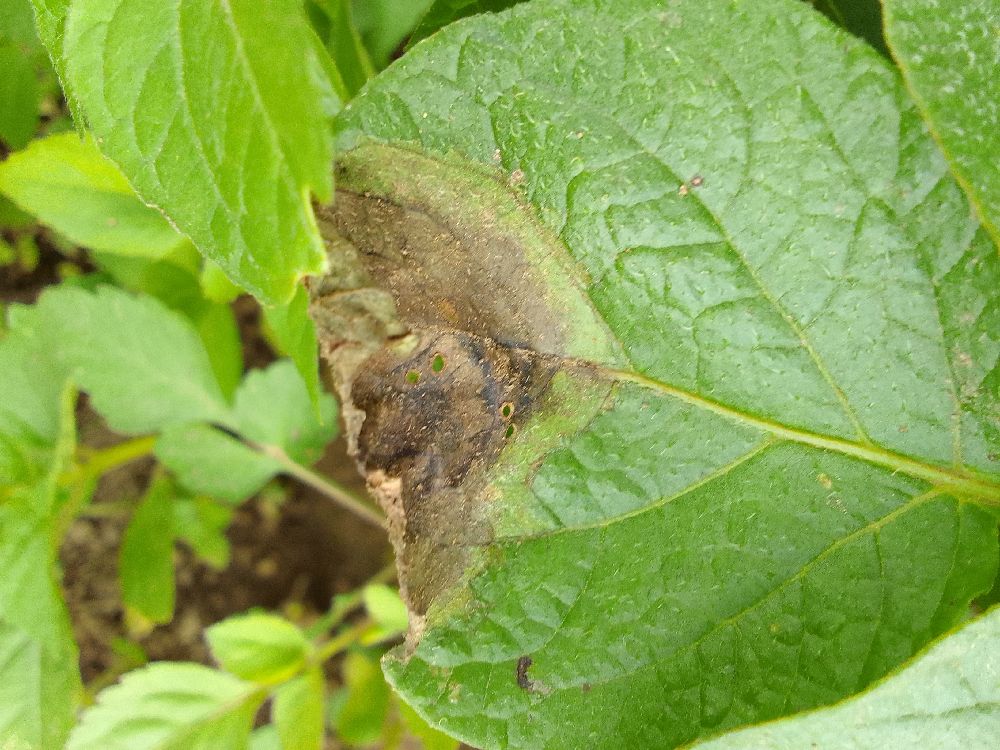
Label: Late blight